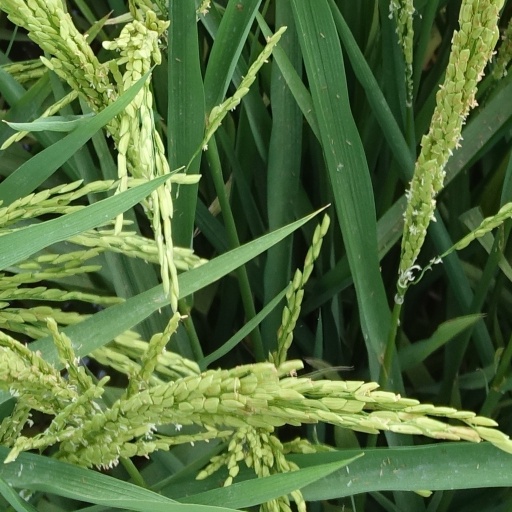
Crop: rice